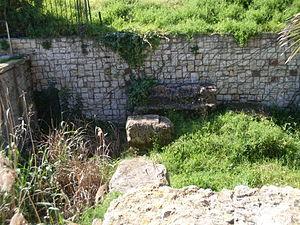
Socle de la muraille punique et brise lames
Le quartier Magon est l'un des éléments du site archéologique de Carthage en Tunisie. Situé en bord de mer, il est fouillé par les archéologues allemands, sous la direction de Friedrich Rakob, dans le cadre de la campagne internationale lancée par l'Unesco.